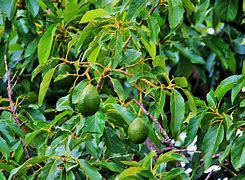
Label: Avocado